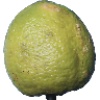
Label: limes